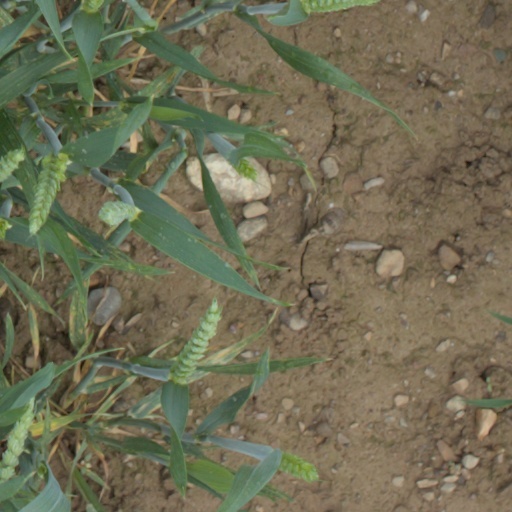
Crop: wheat